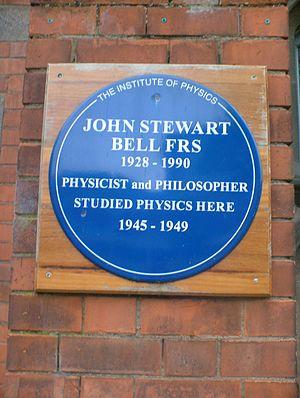
John Stewart Bell est un physicien nord-irlandais, connu principalement pour son théorème et pour en évidence des inégalités qui en découlent. Ce résultat est considéré comme l'un des plus importants en physique quantique au XXᵉ siècle, notamment en ce qui concerne les théories dites « à variables cachées ».